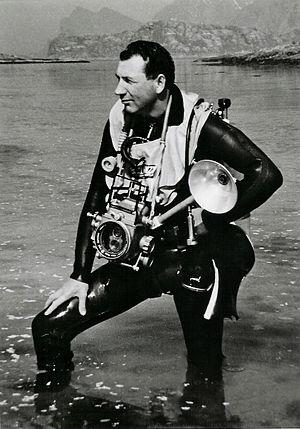
La photographie sous-marine est l'une activité de la plongée de loisir, scientifique ou technico-professionnelle, et une pratique photographique qui consiste à faire des photographies sous l'eau.